Imaginary Friend (novel)

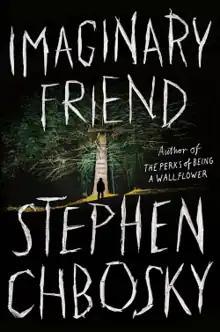
First edition cover

Imaginary Friend is a psychological horror novel by American author Stephen Chbosky. It was published on October 1, 2019, by Grand Central Publishing and was an instant "New York Times" Best Seller.